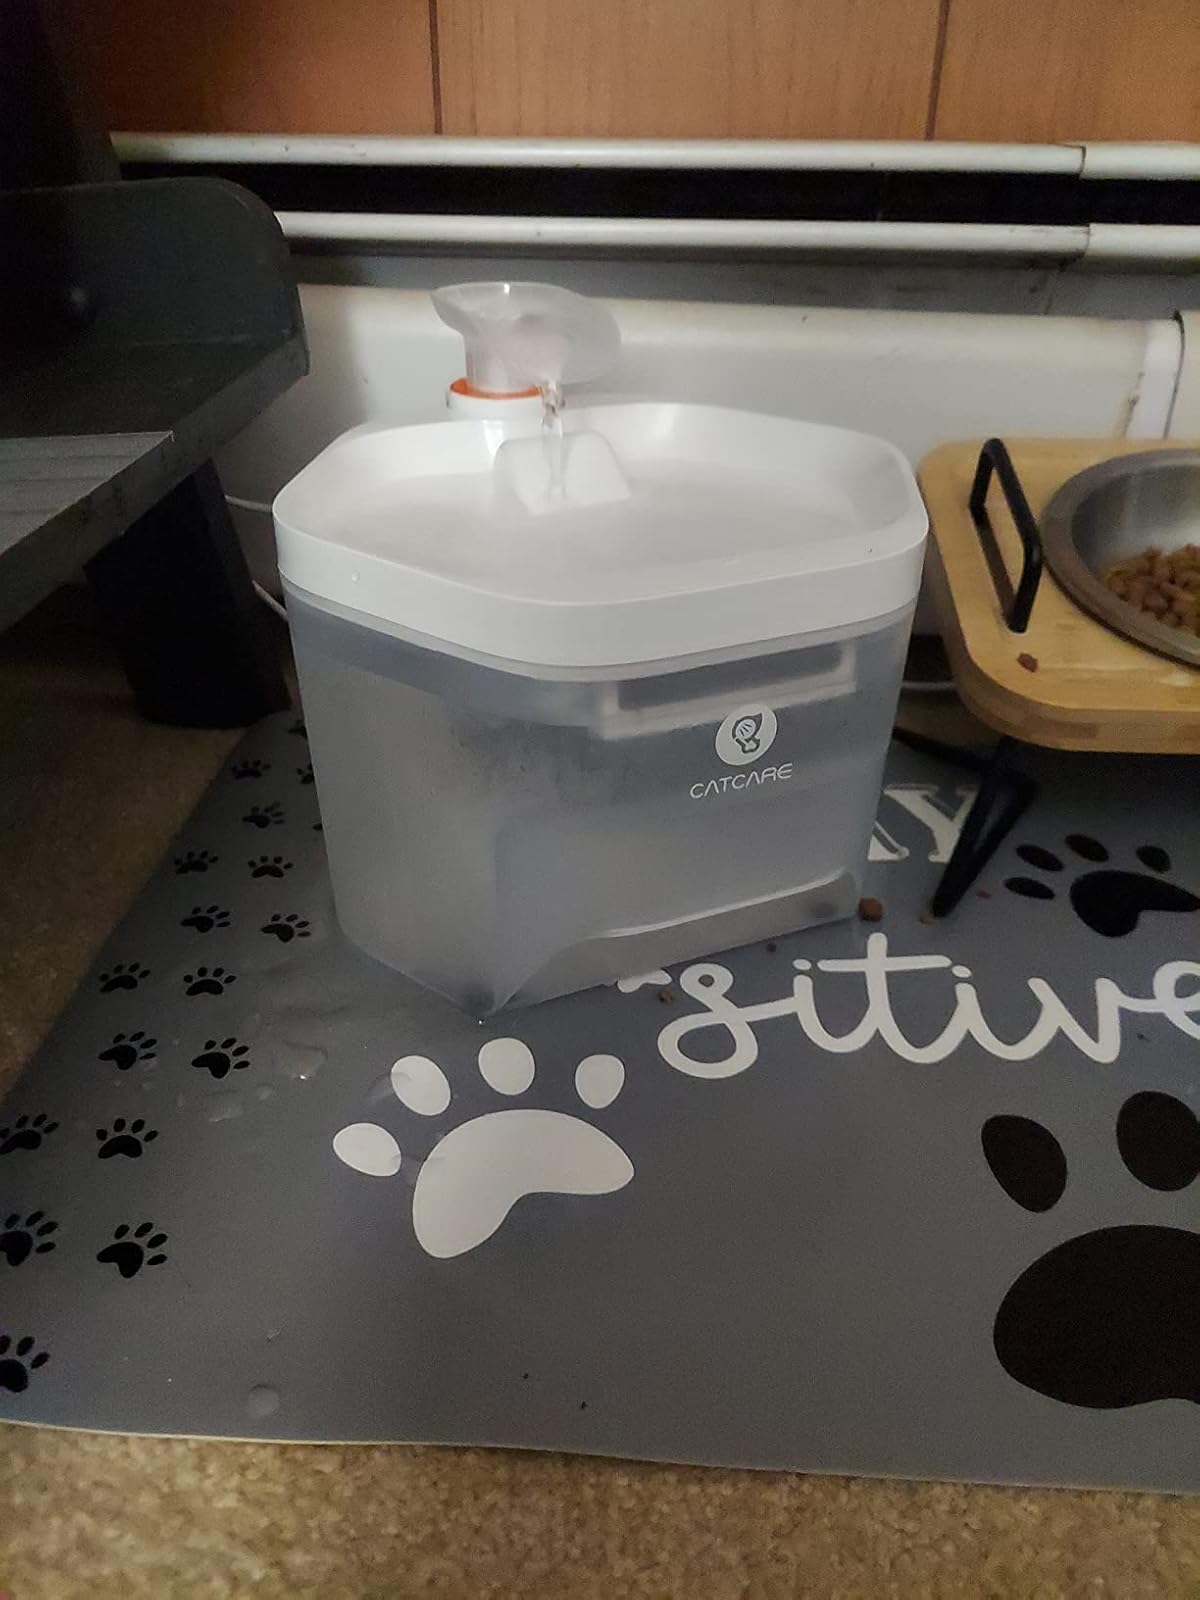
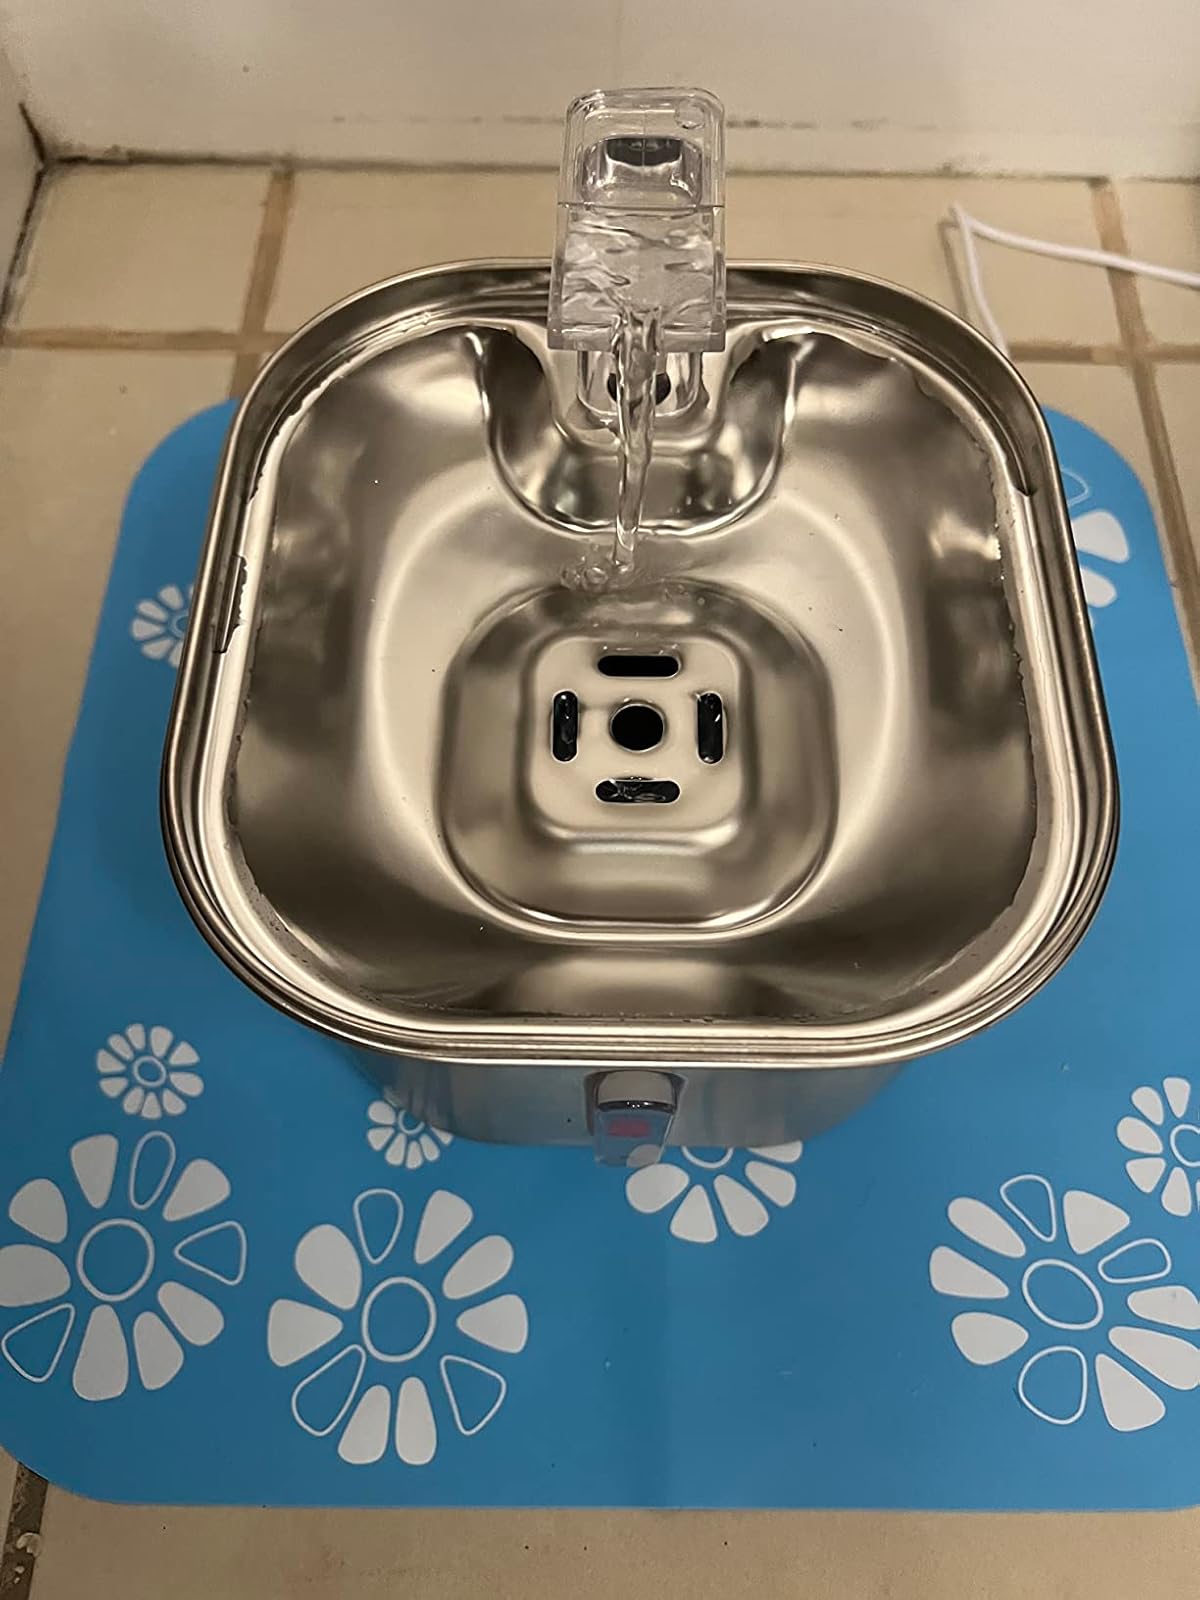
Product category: items_bowl
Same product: no